Bennett Foddy

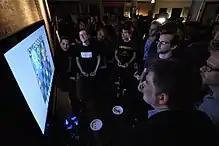
"Bennett Foddy's Speed Chess", a 16-player chess deathmatch, debuted at NYU Game Center's 2013 No Quarter exhibition.

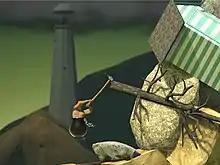
In "Getting Over It with Bennett Foddy", the player-character ascends a mountain using only a rock climbing hammer.

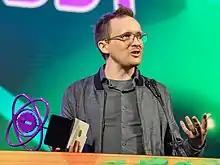
Foddy receiving the 2018 GDC Independent Games Festival Nuovo Award

His next game, "GIRP" (2011), is a rock climbing simulator in which the player presses keyboard keys assigned to rocks on a wall to flex and ascend its surface. "Wired" described the free game as "masochistically difficult", with the effect of making the player's keyboard similar to the physical skill game of "Twister", in which the player grips the keyboard like the avatar grips the rock face. Like "QWOP", both titles have awkward controls that push the player to embody the avatar once the controls are internalized. "GIRP" is designed for players to set their own goals, such as their maximum height, or once they reach the top, their own fastest score, rather than publicly comparing against an online leaderboard.